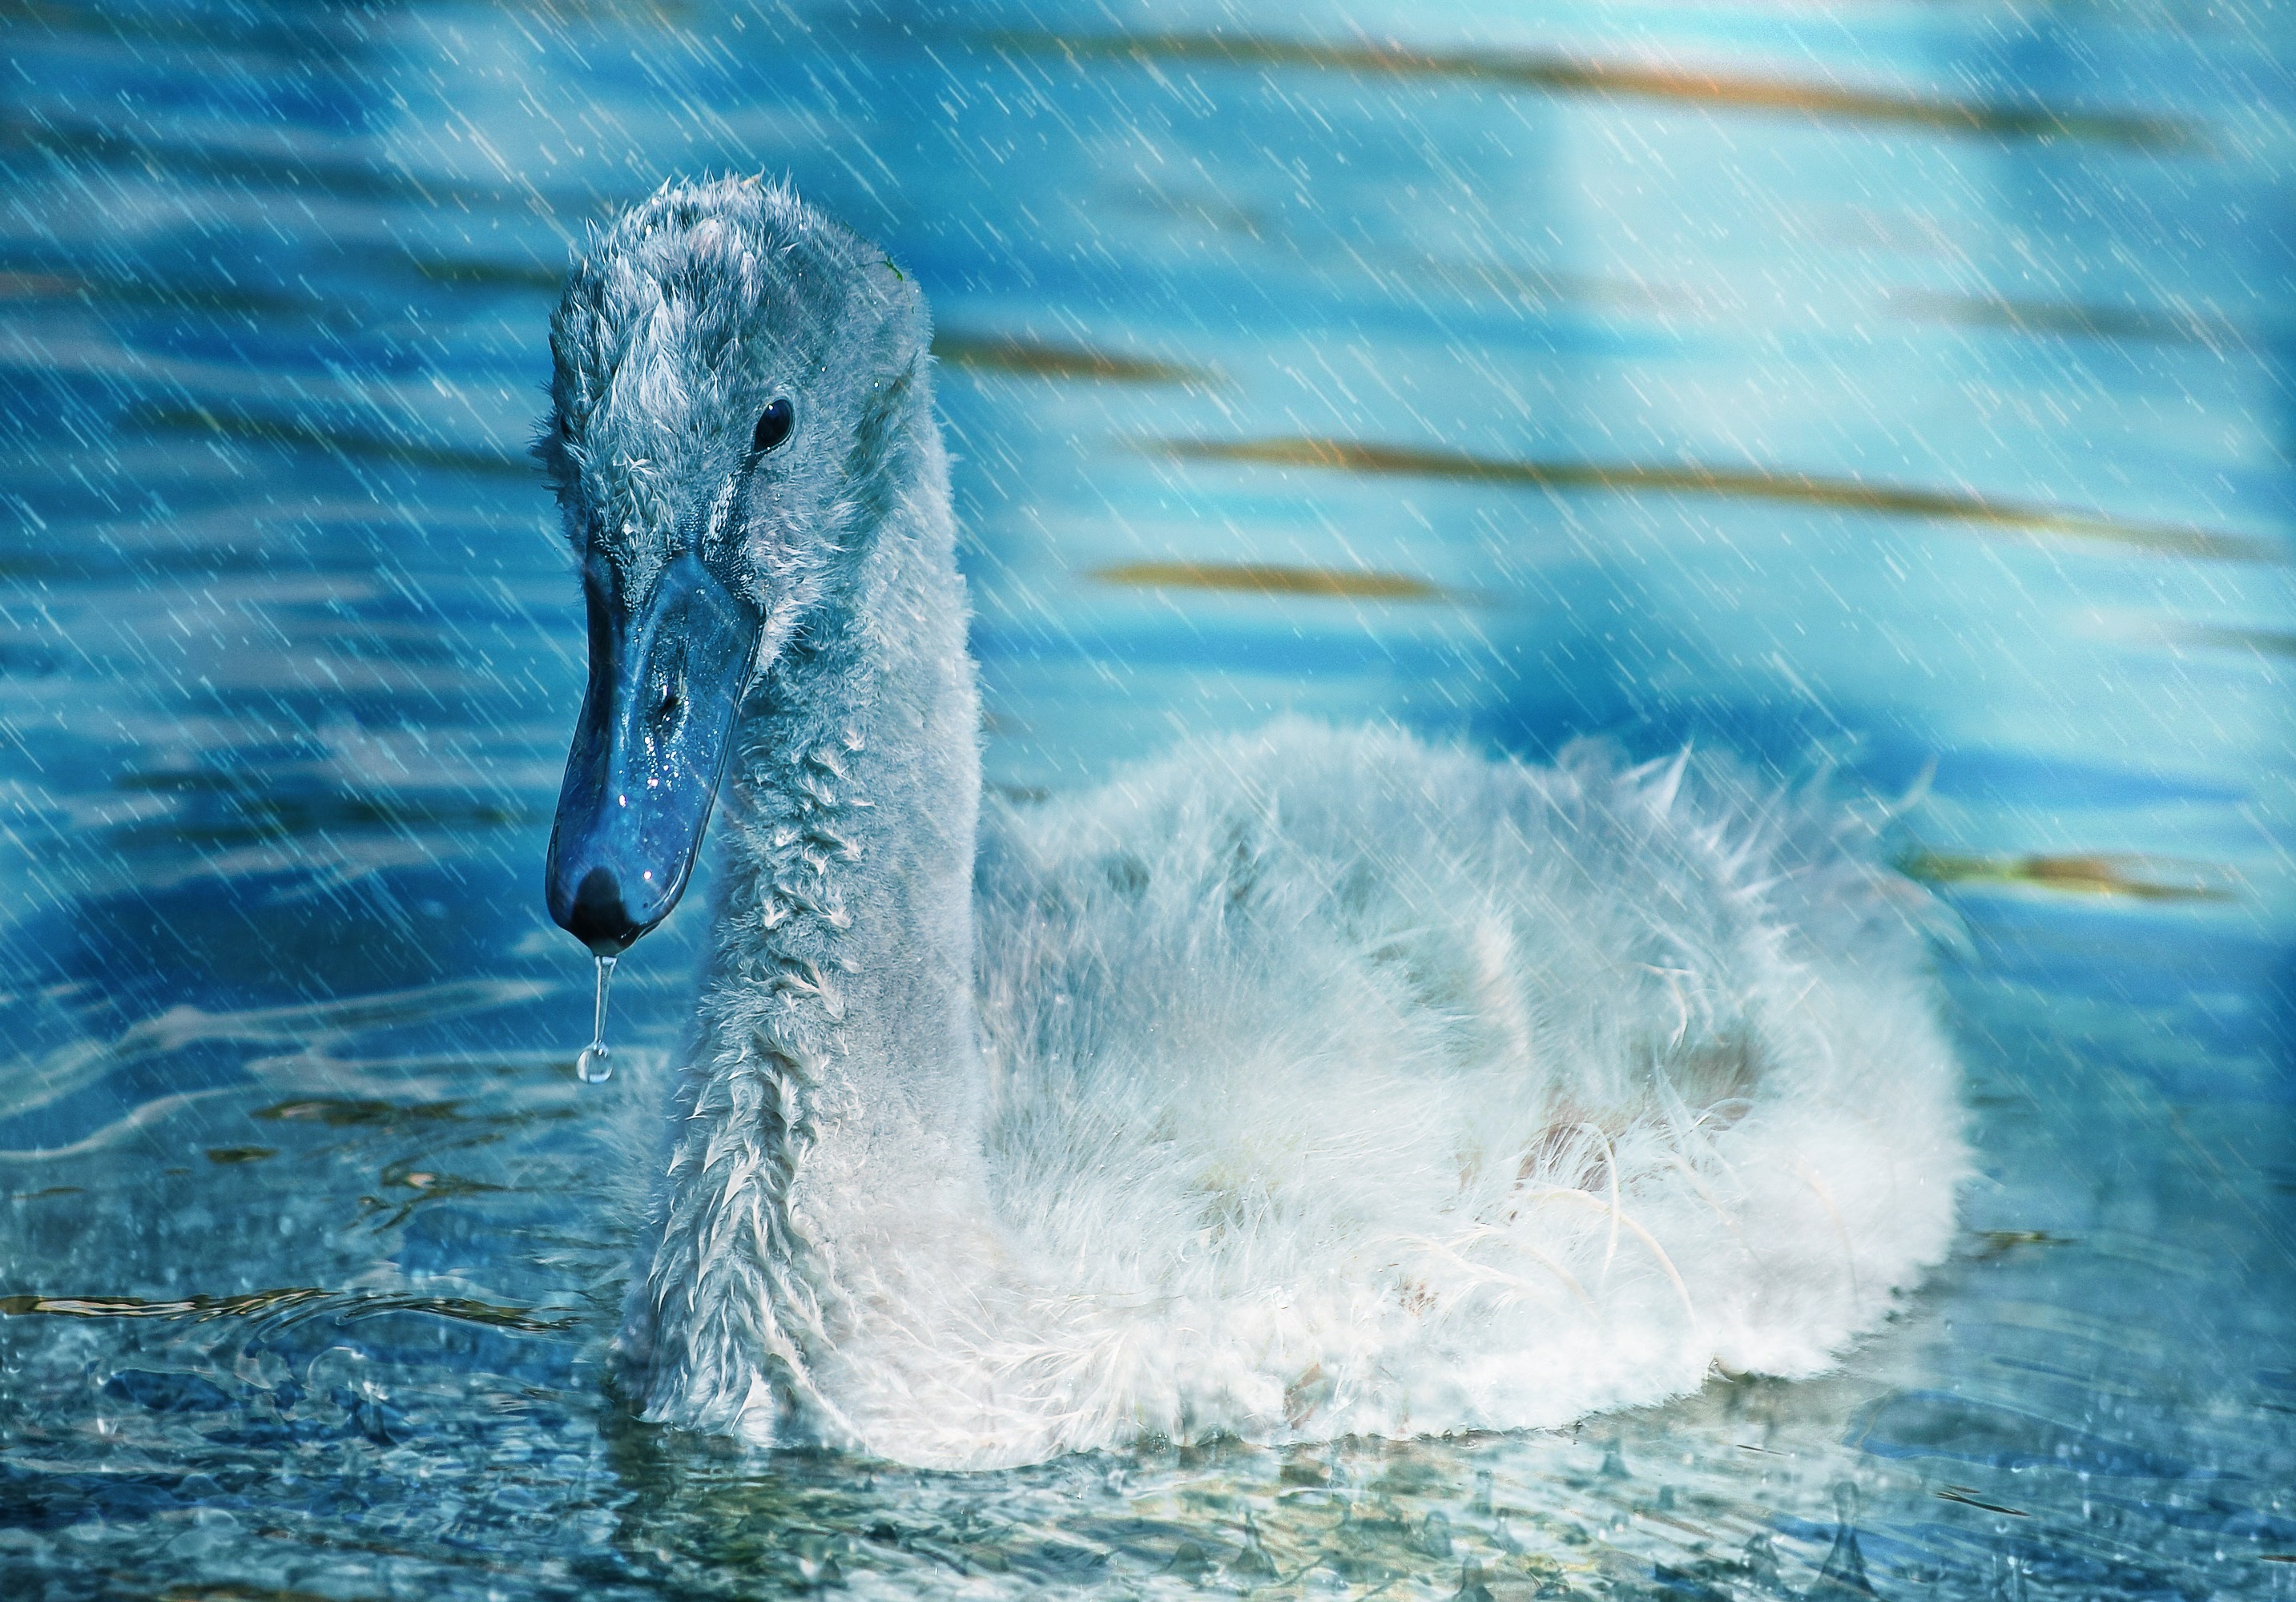
water, bird, rain, young, blue, swan, vertebrate, water bird, young animal, wind wave